Corey Norman

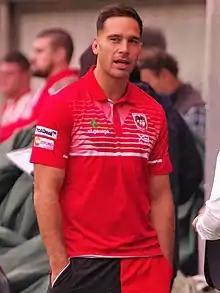
Norman pre-game for the Dragons in 2019

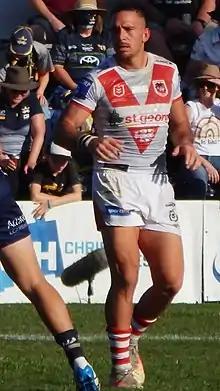
Norman playing for the Dragons in 2021

In Round 1 against the Manly-Warringah Sea Eagles, Norman made his return from suspension, shifting to halfback and scoring a try in the 20–12 win.